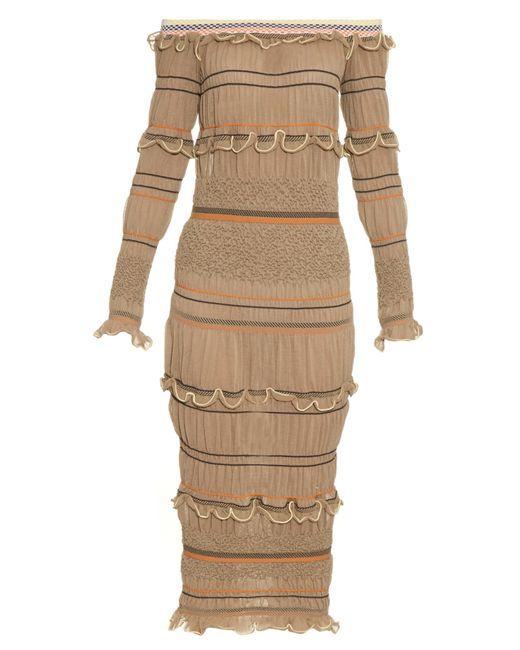
braunes, schulterfreies Partykleid mit langen Ärmeln